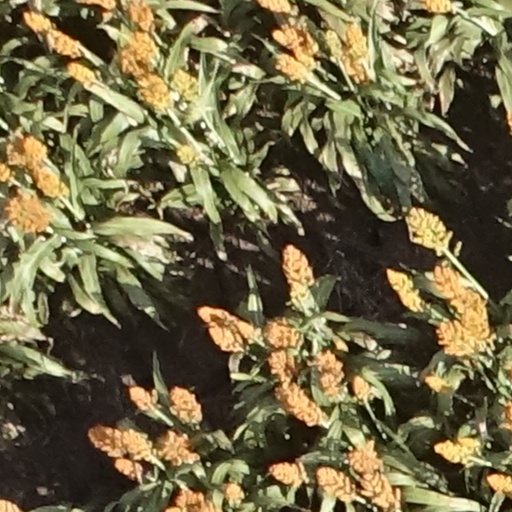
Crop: sorghum